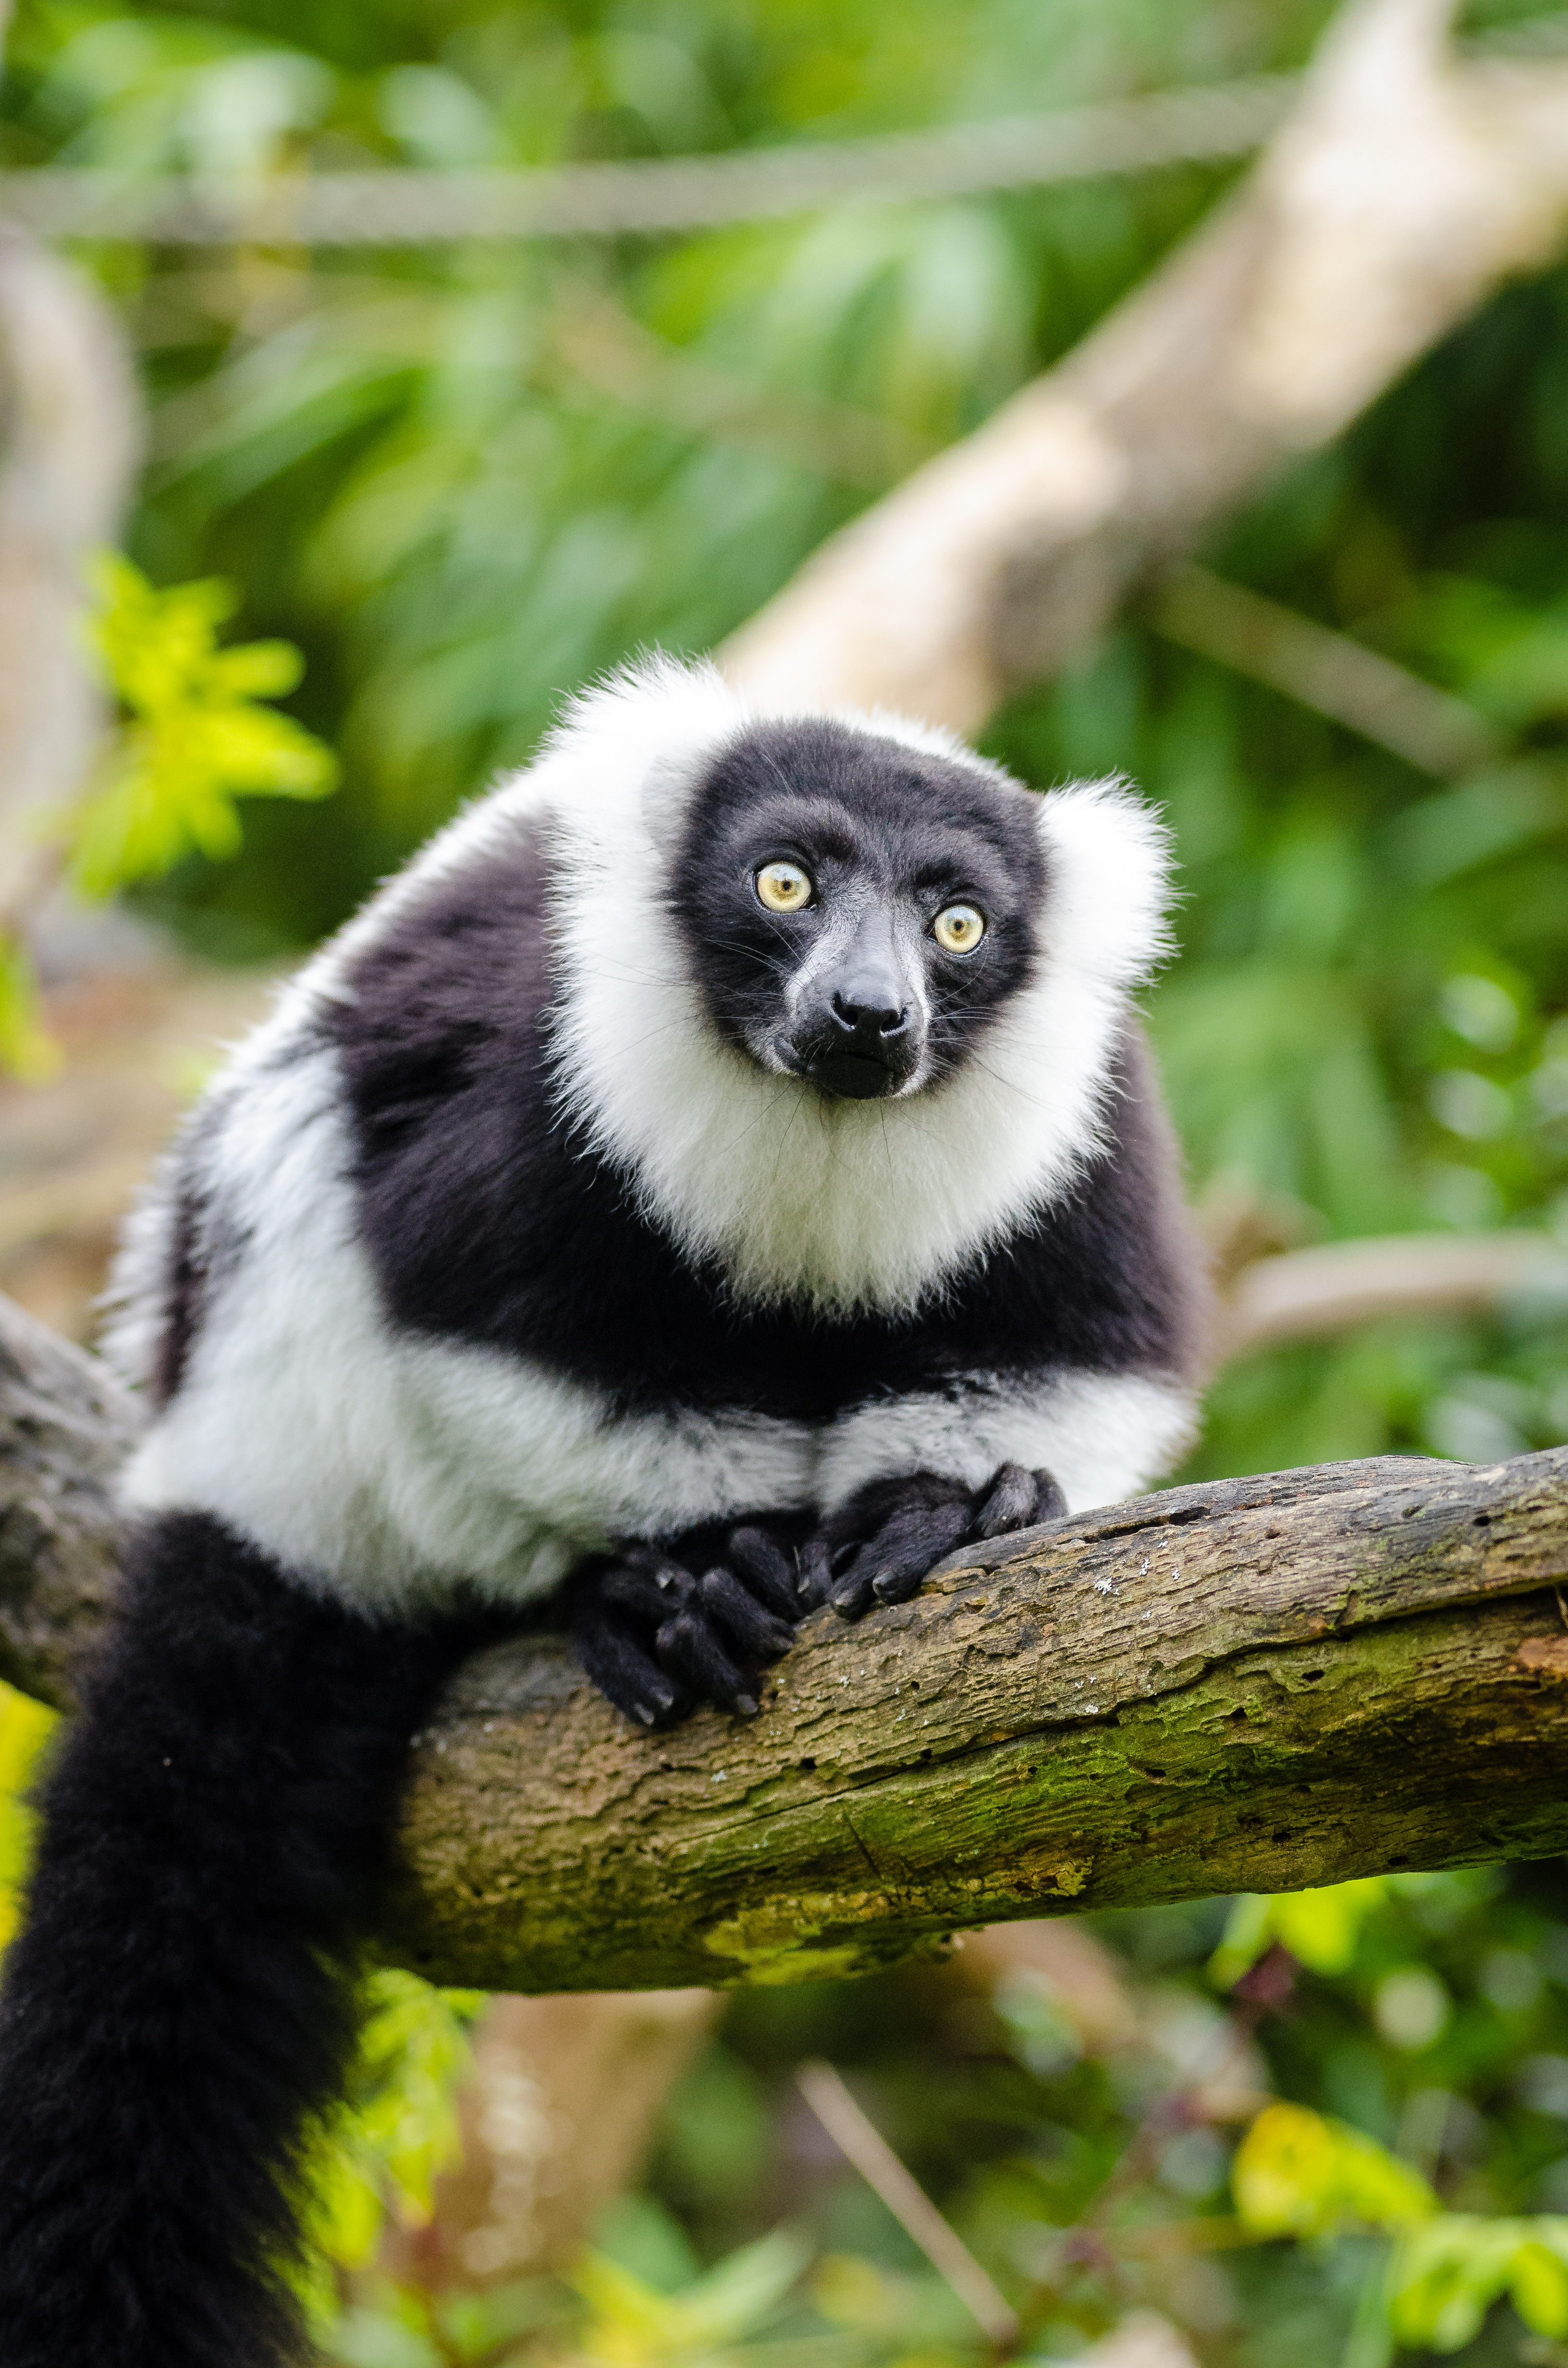
tree, branch, bokeh, white, feet, animal, cute, wildlife, zoo, fur, green, red, foot, mammal, nikon, black, blurred, fauna, primate, world, leaves, eyes, festival, et, background, eye, domain, public, endangered, madagascar, vertebrate, noir, blanc, negro, blanco, germany, deutschland, schwarz, y, day, schwarzweis, tier, fell, augen, adorable, bamboo, lemur, critically, niedlich, tierpark, bambus, madagaskar, iucn, list, ruffed, weiser, vari, lemuren, auge, fus, rufo, bianconero, wari, vareciapretoebranco, svartvit, var, fuse, gr n, new world monkey